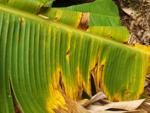
Label: xamthomonas